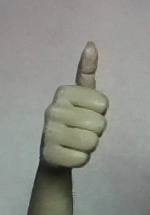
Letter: aleff